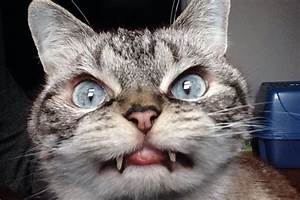
Label: gatto